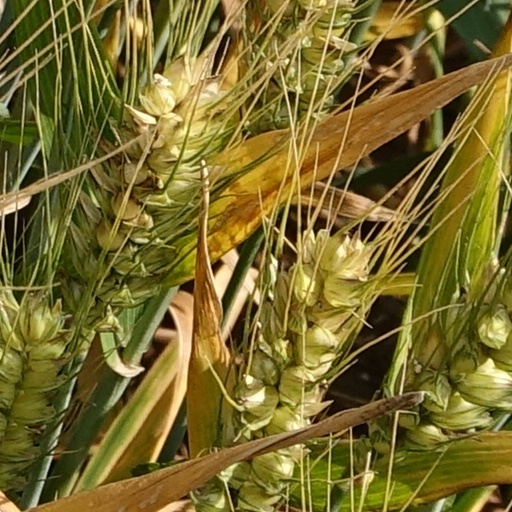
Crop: wheat